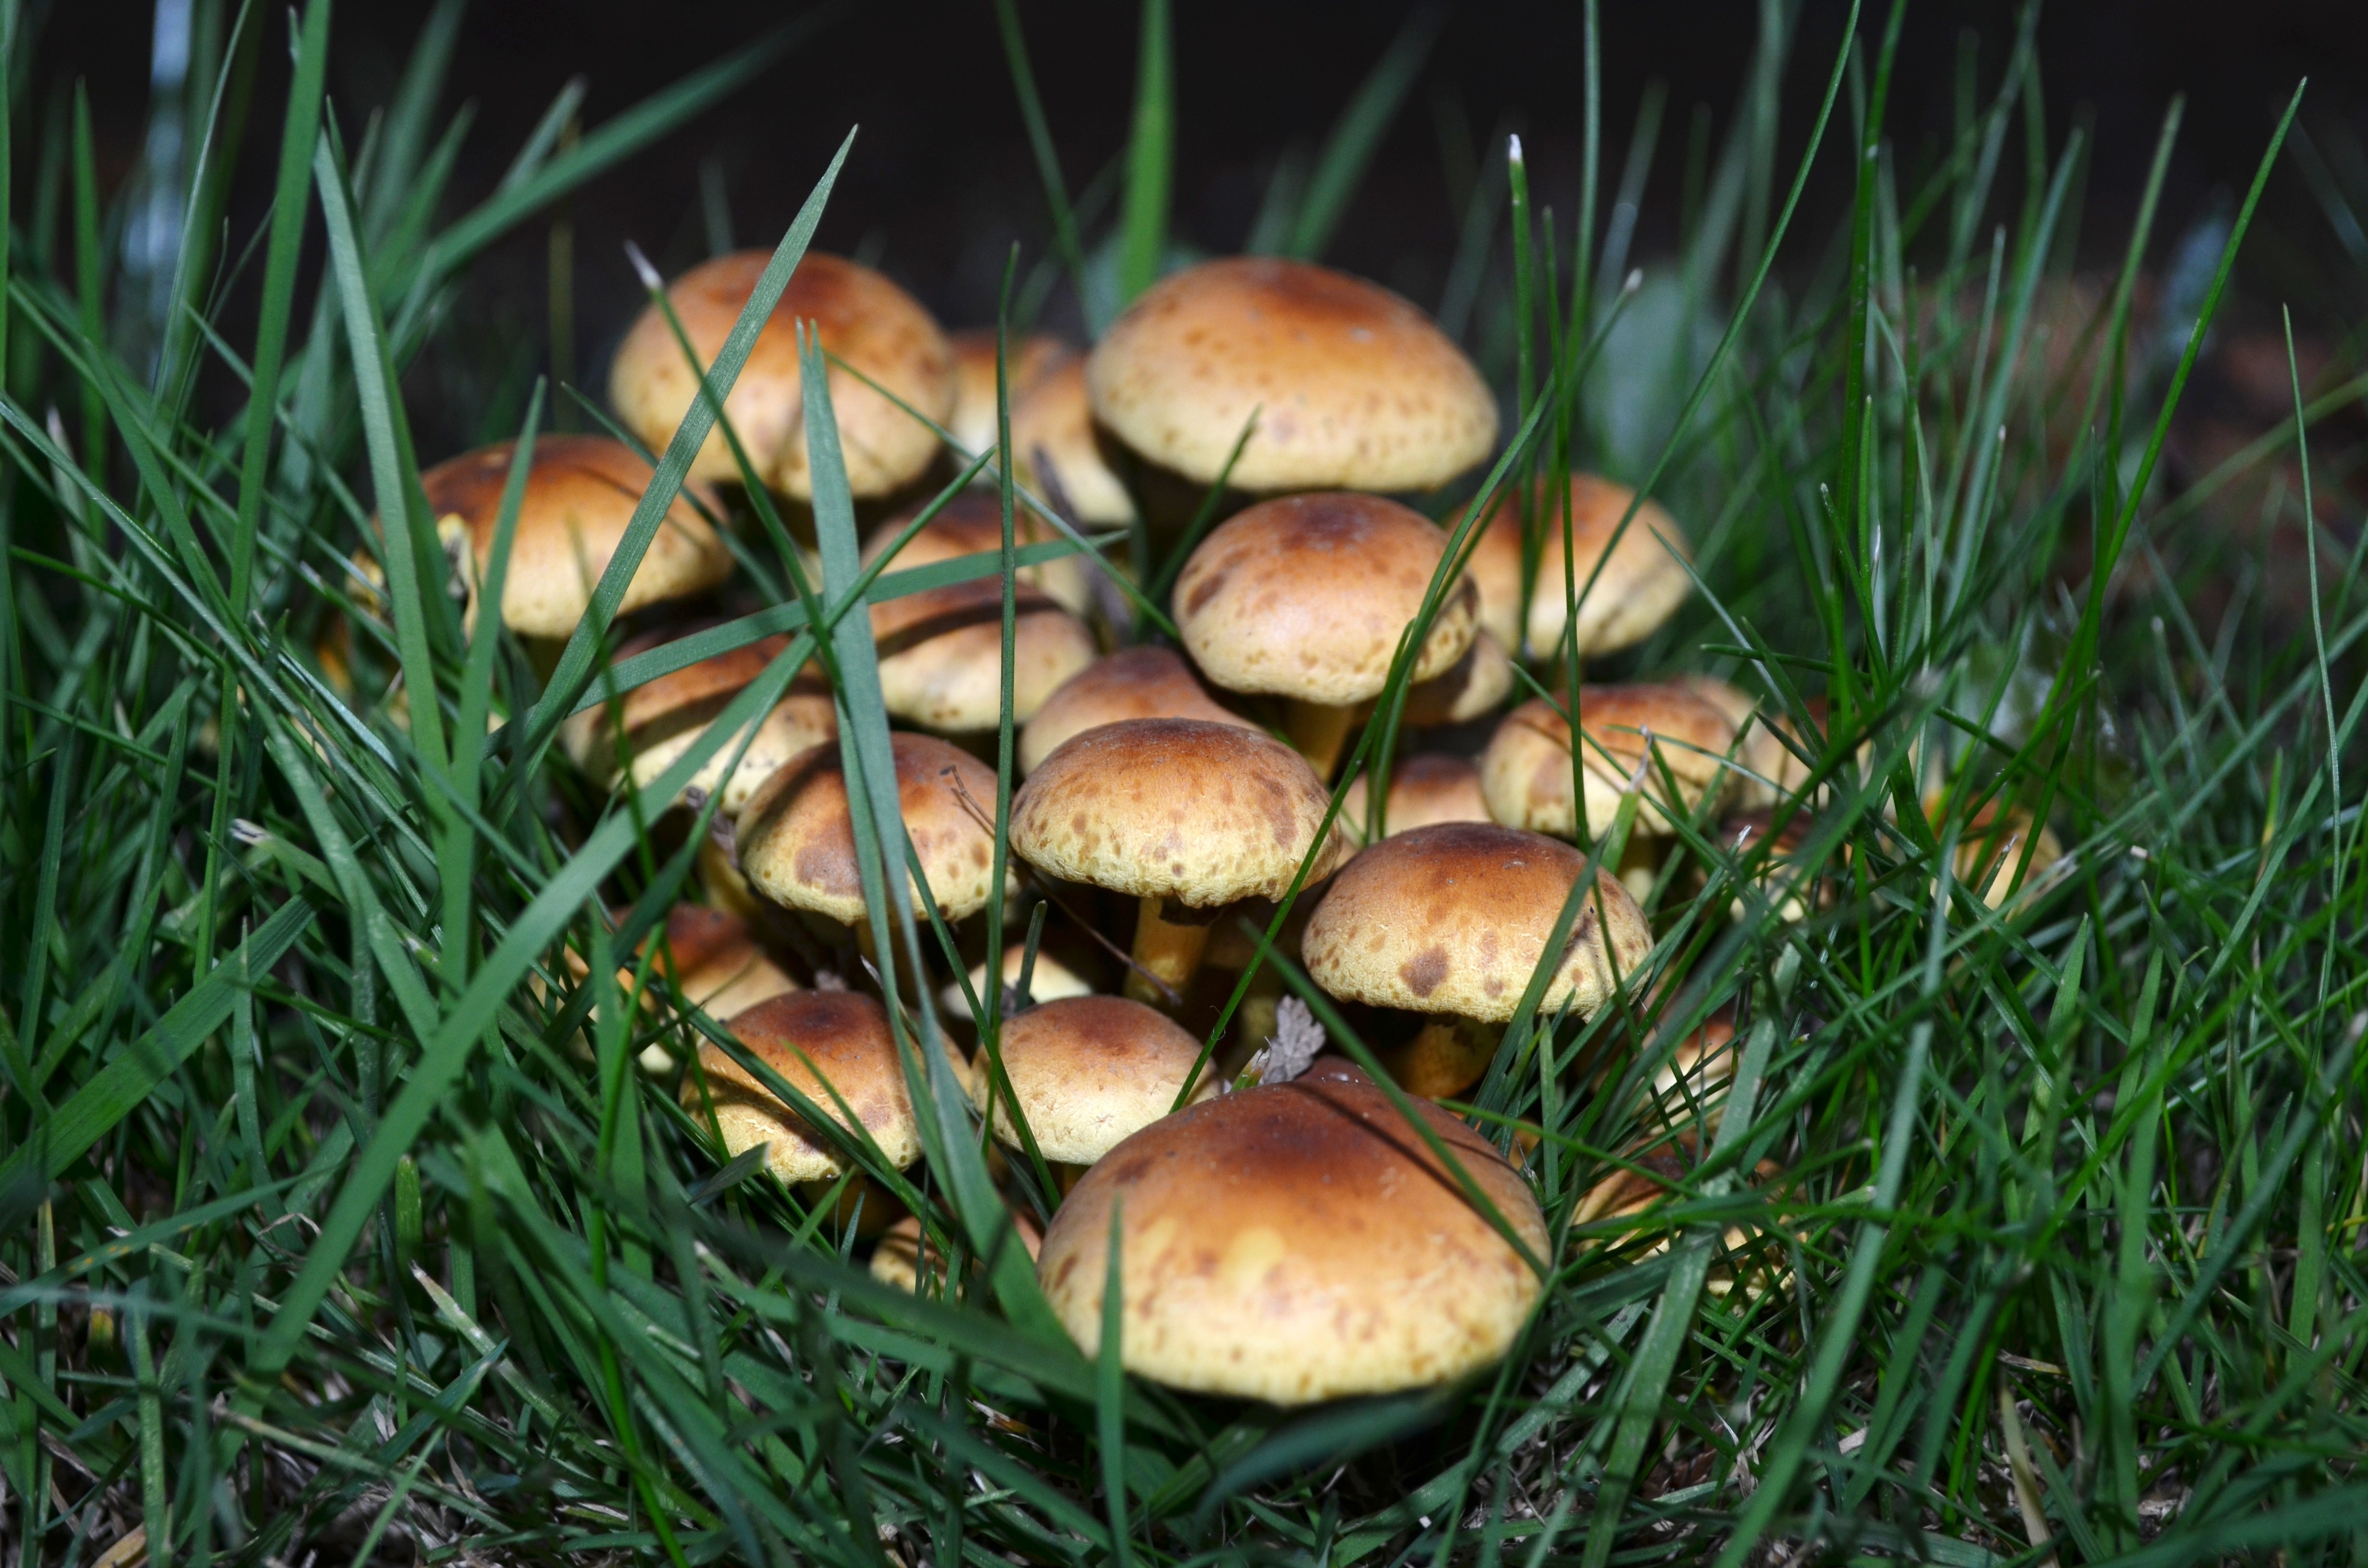
nature, grass, plant, wild, ingredient, herb, vegetable, natural, autumn, mushroom, healthy, fungus, cap, agaric, bolete, edible, organic, agaricus, matsutake, edible mushroom, medicinal mushroom, agaricaceae, penny bun